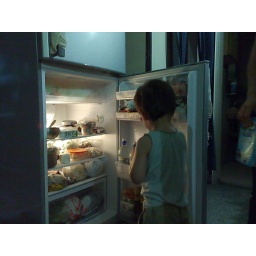
hunting for his cold water bottle in the fridge